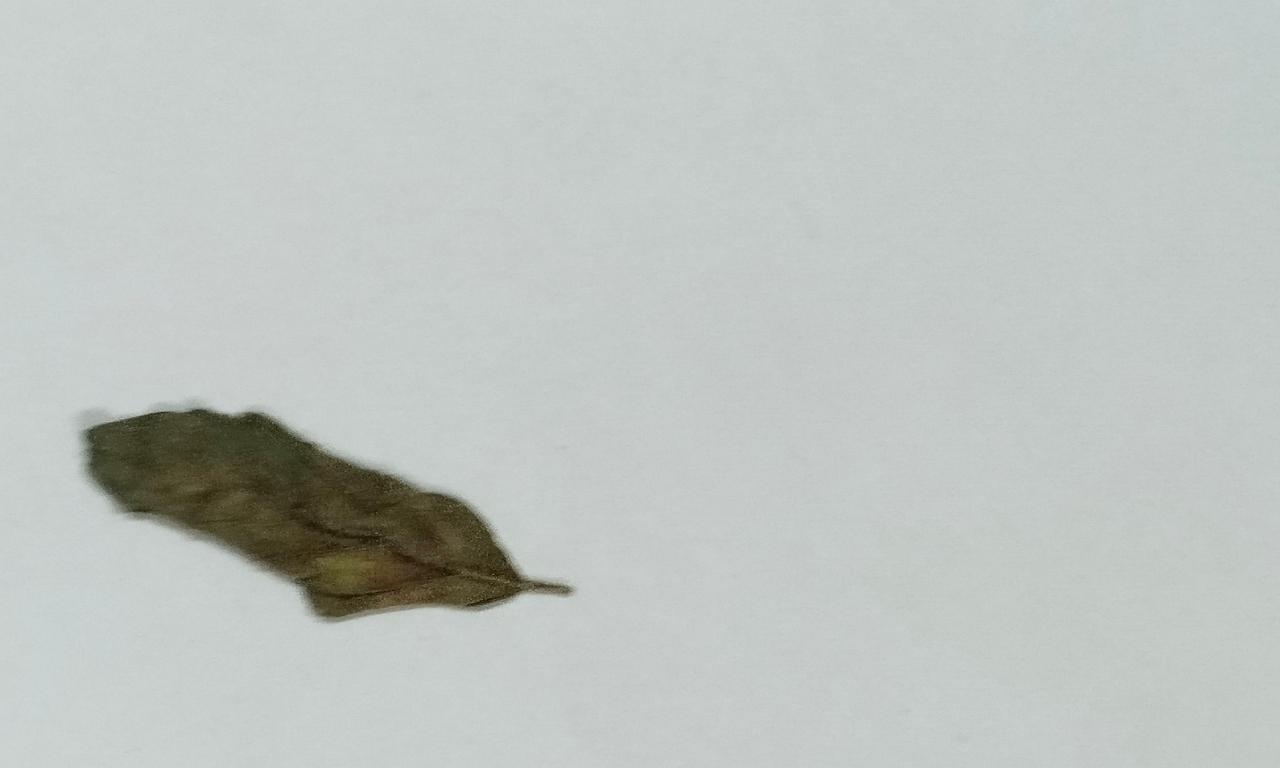
Label: Dried